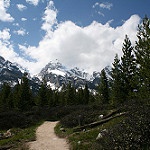
Label: mountain